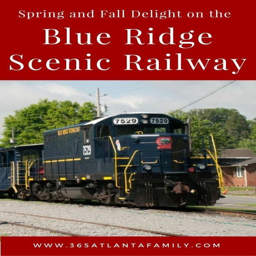
a ride is the trip of a lifetime .